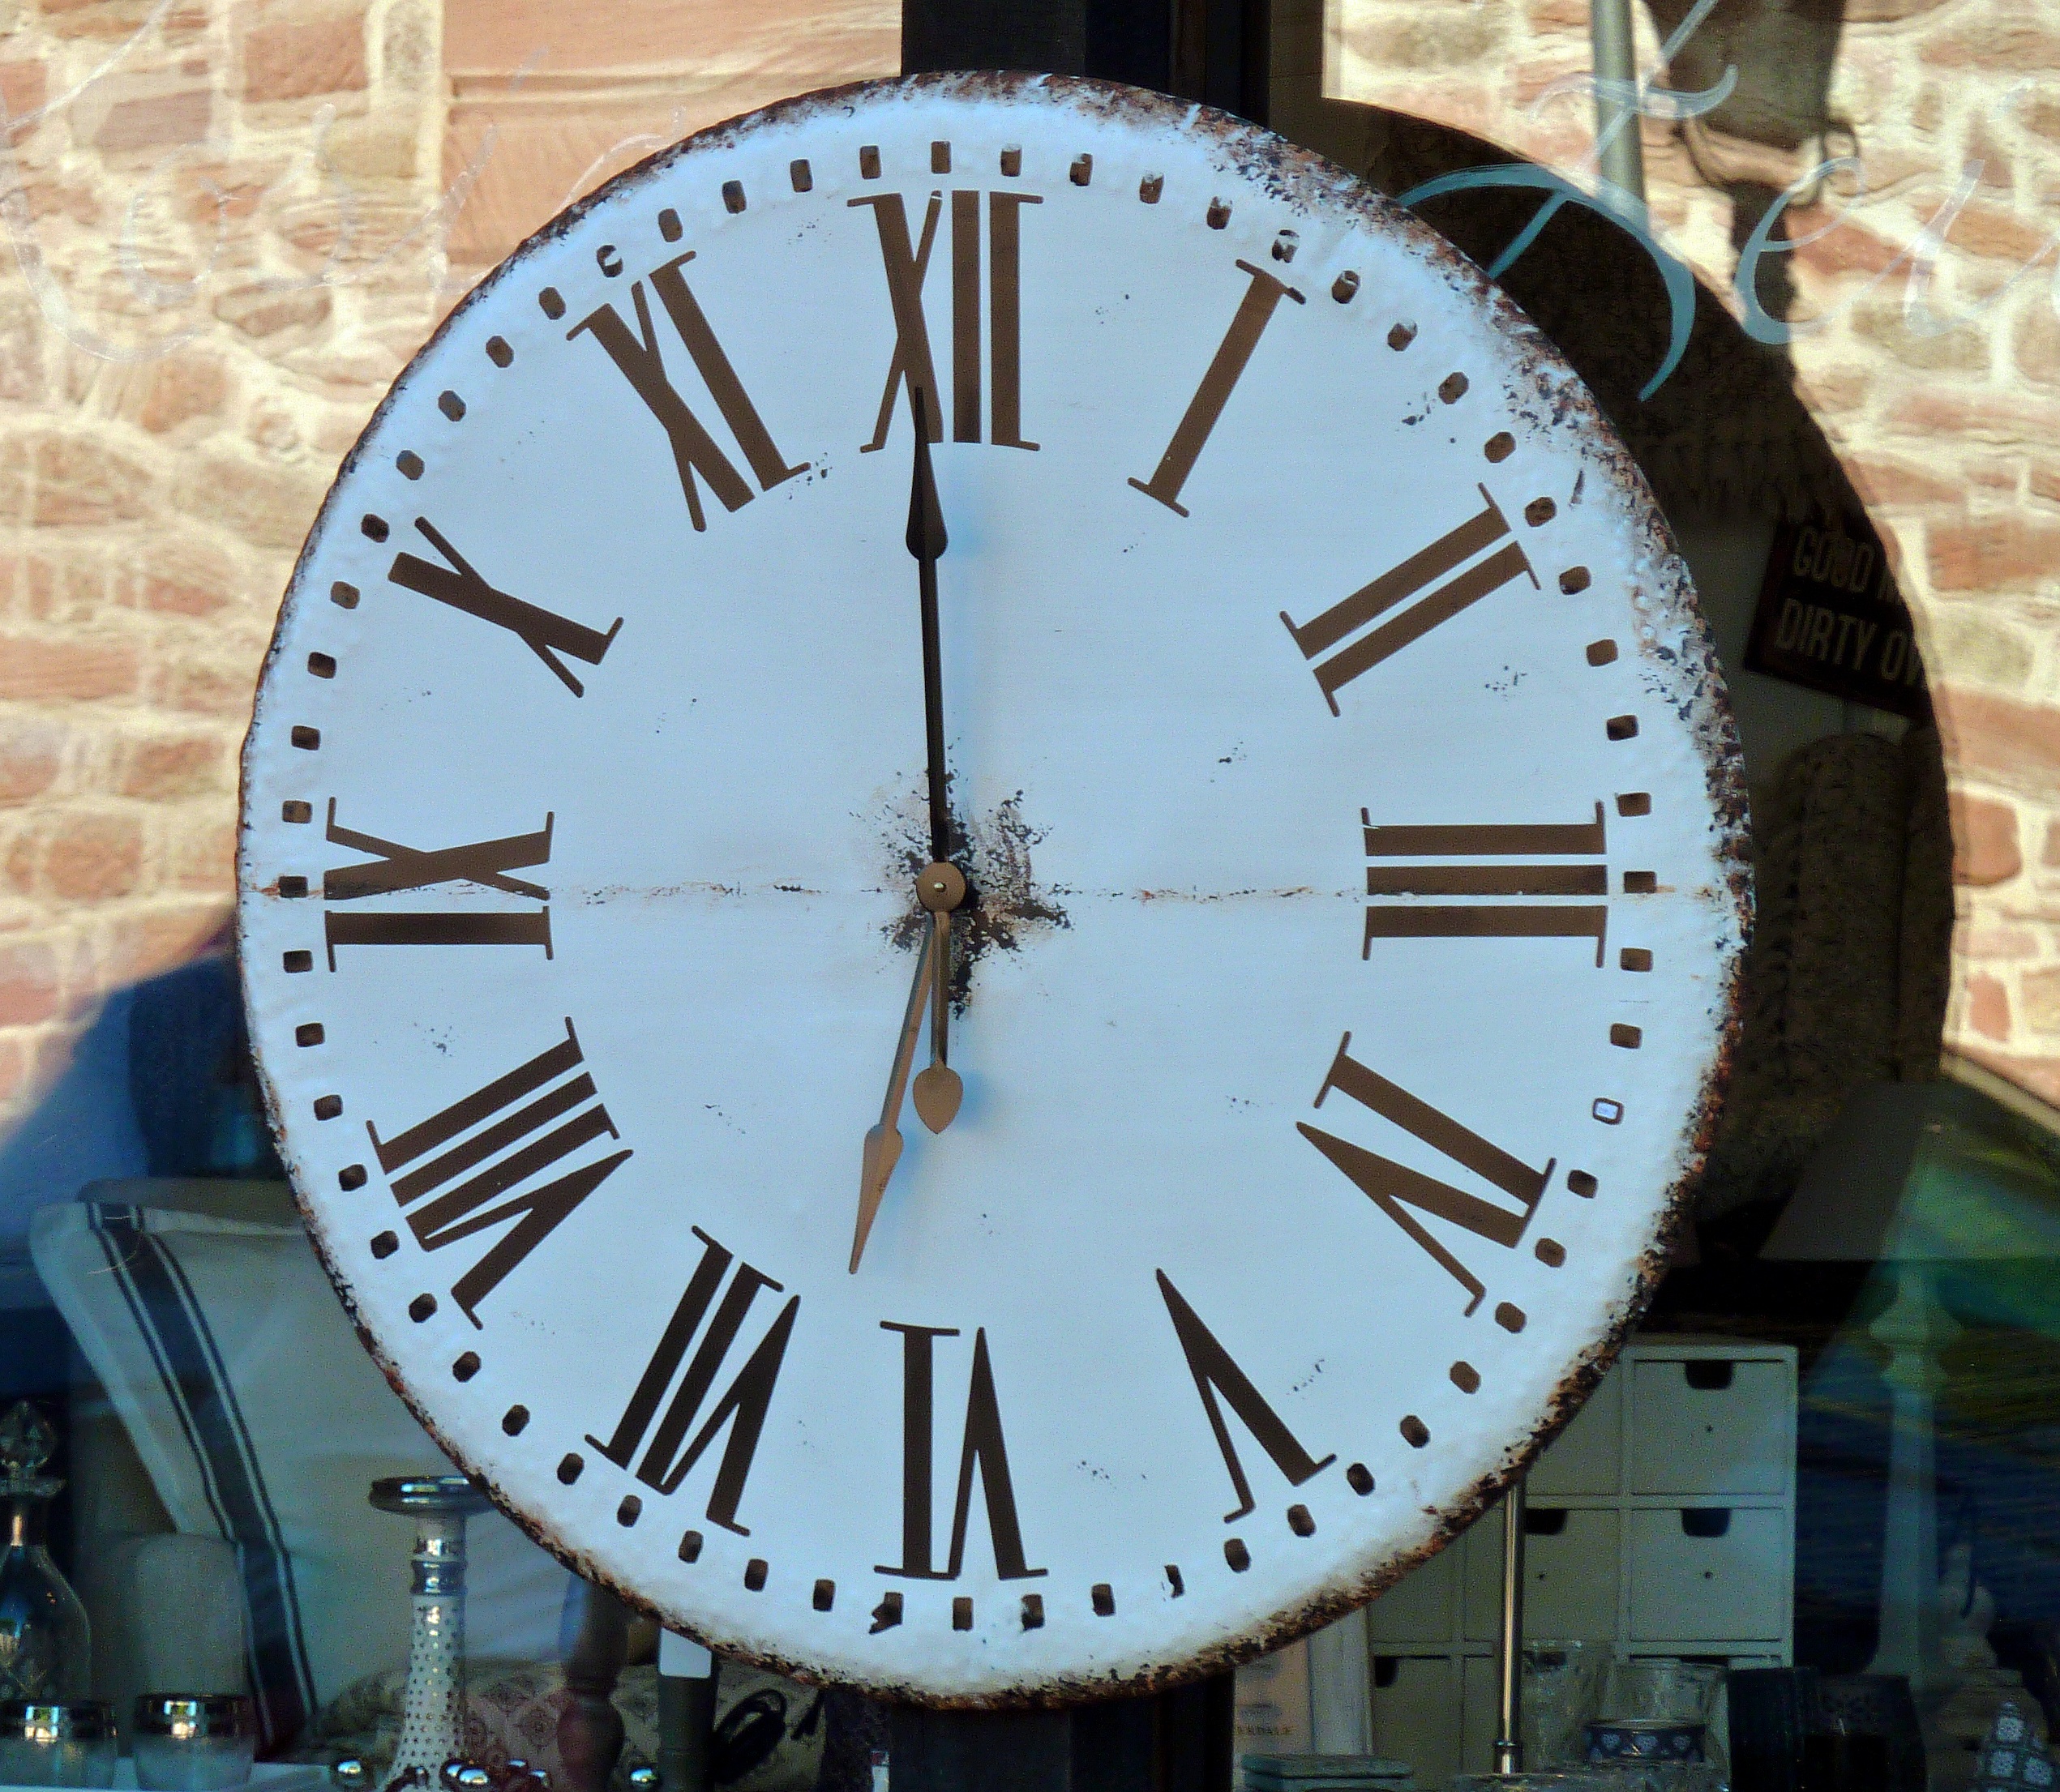
clock, time, analog, movement, decor, circle, clock face, wrist watch, dials, timeless, pointer, time indicating, time of, watches, watchmaker, home accessories